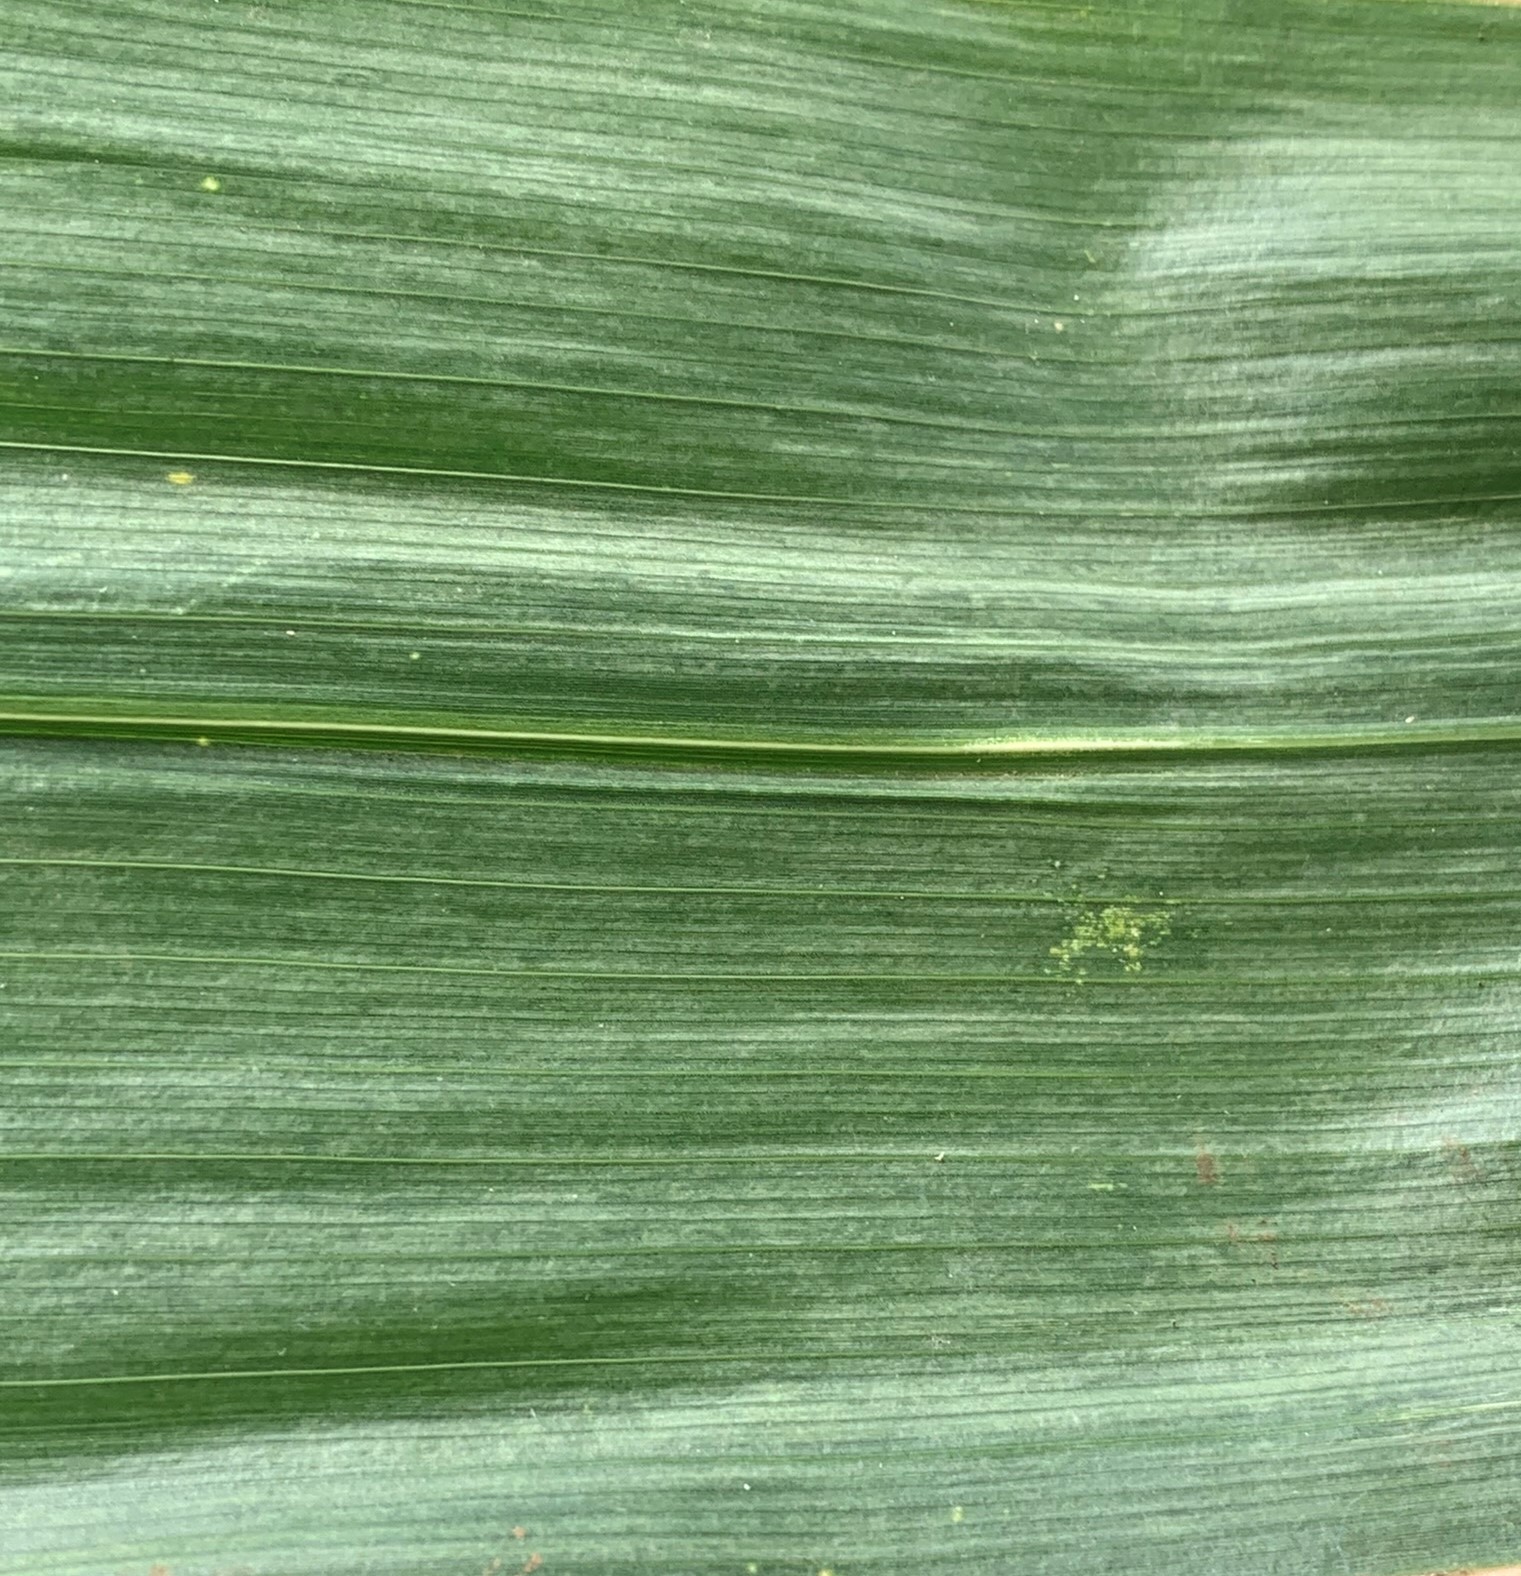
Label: Healthy